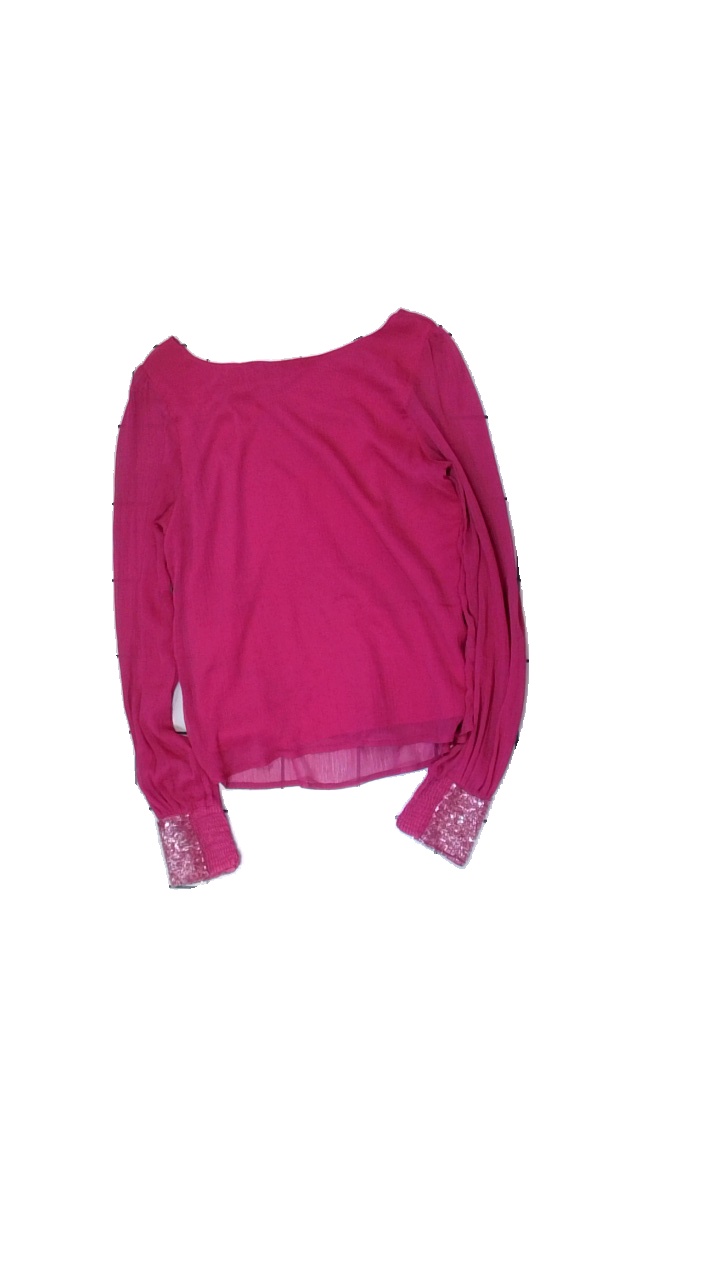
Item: Blouse (Ladies)
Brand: Vila
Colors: Pink
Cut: Regular, C-collar
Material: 100% polyester
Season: All
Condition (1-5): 3
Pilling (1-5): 5
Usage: Reuse
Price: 50-100